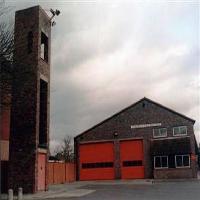
Weather: cloudy or overcast